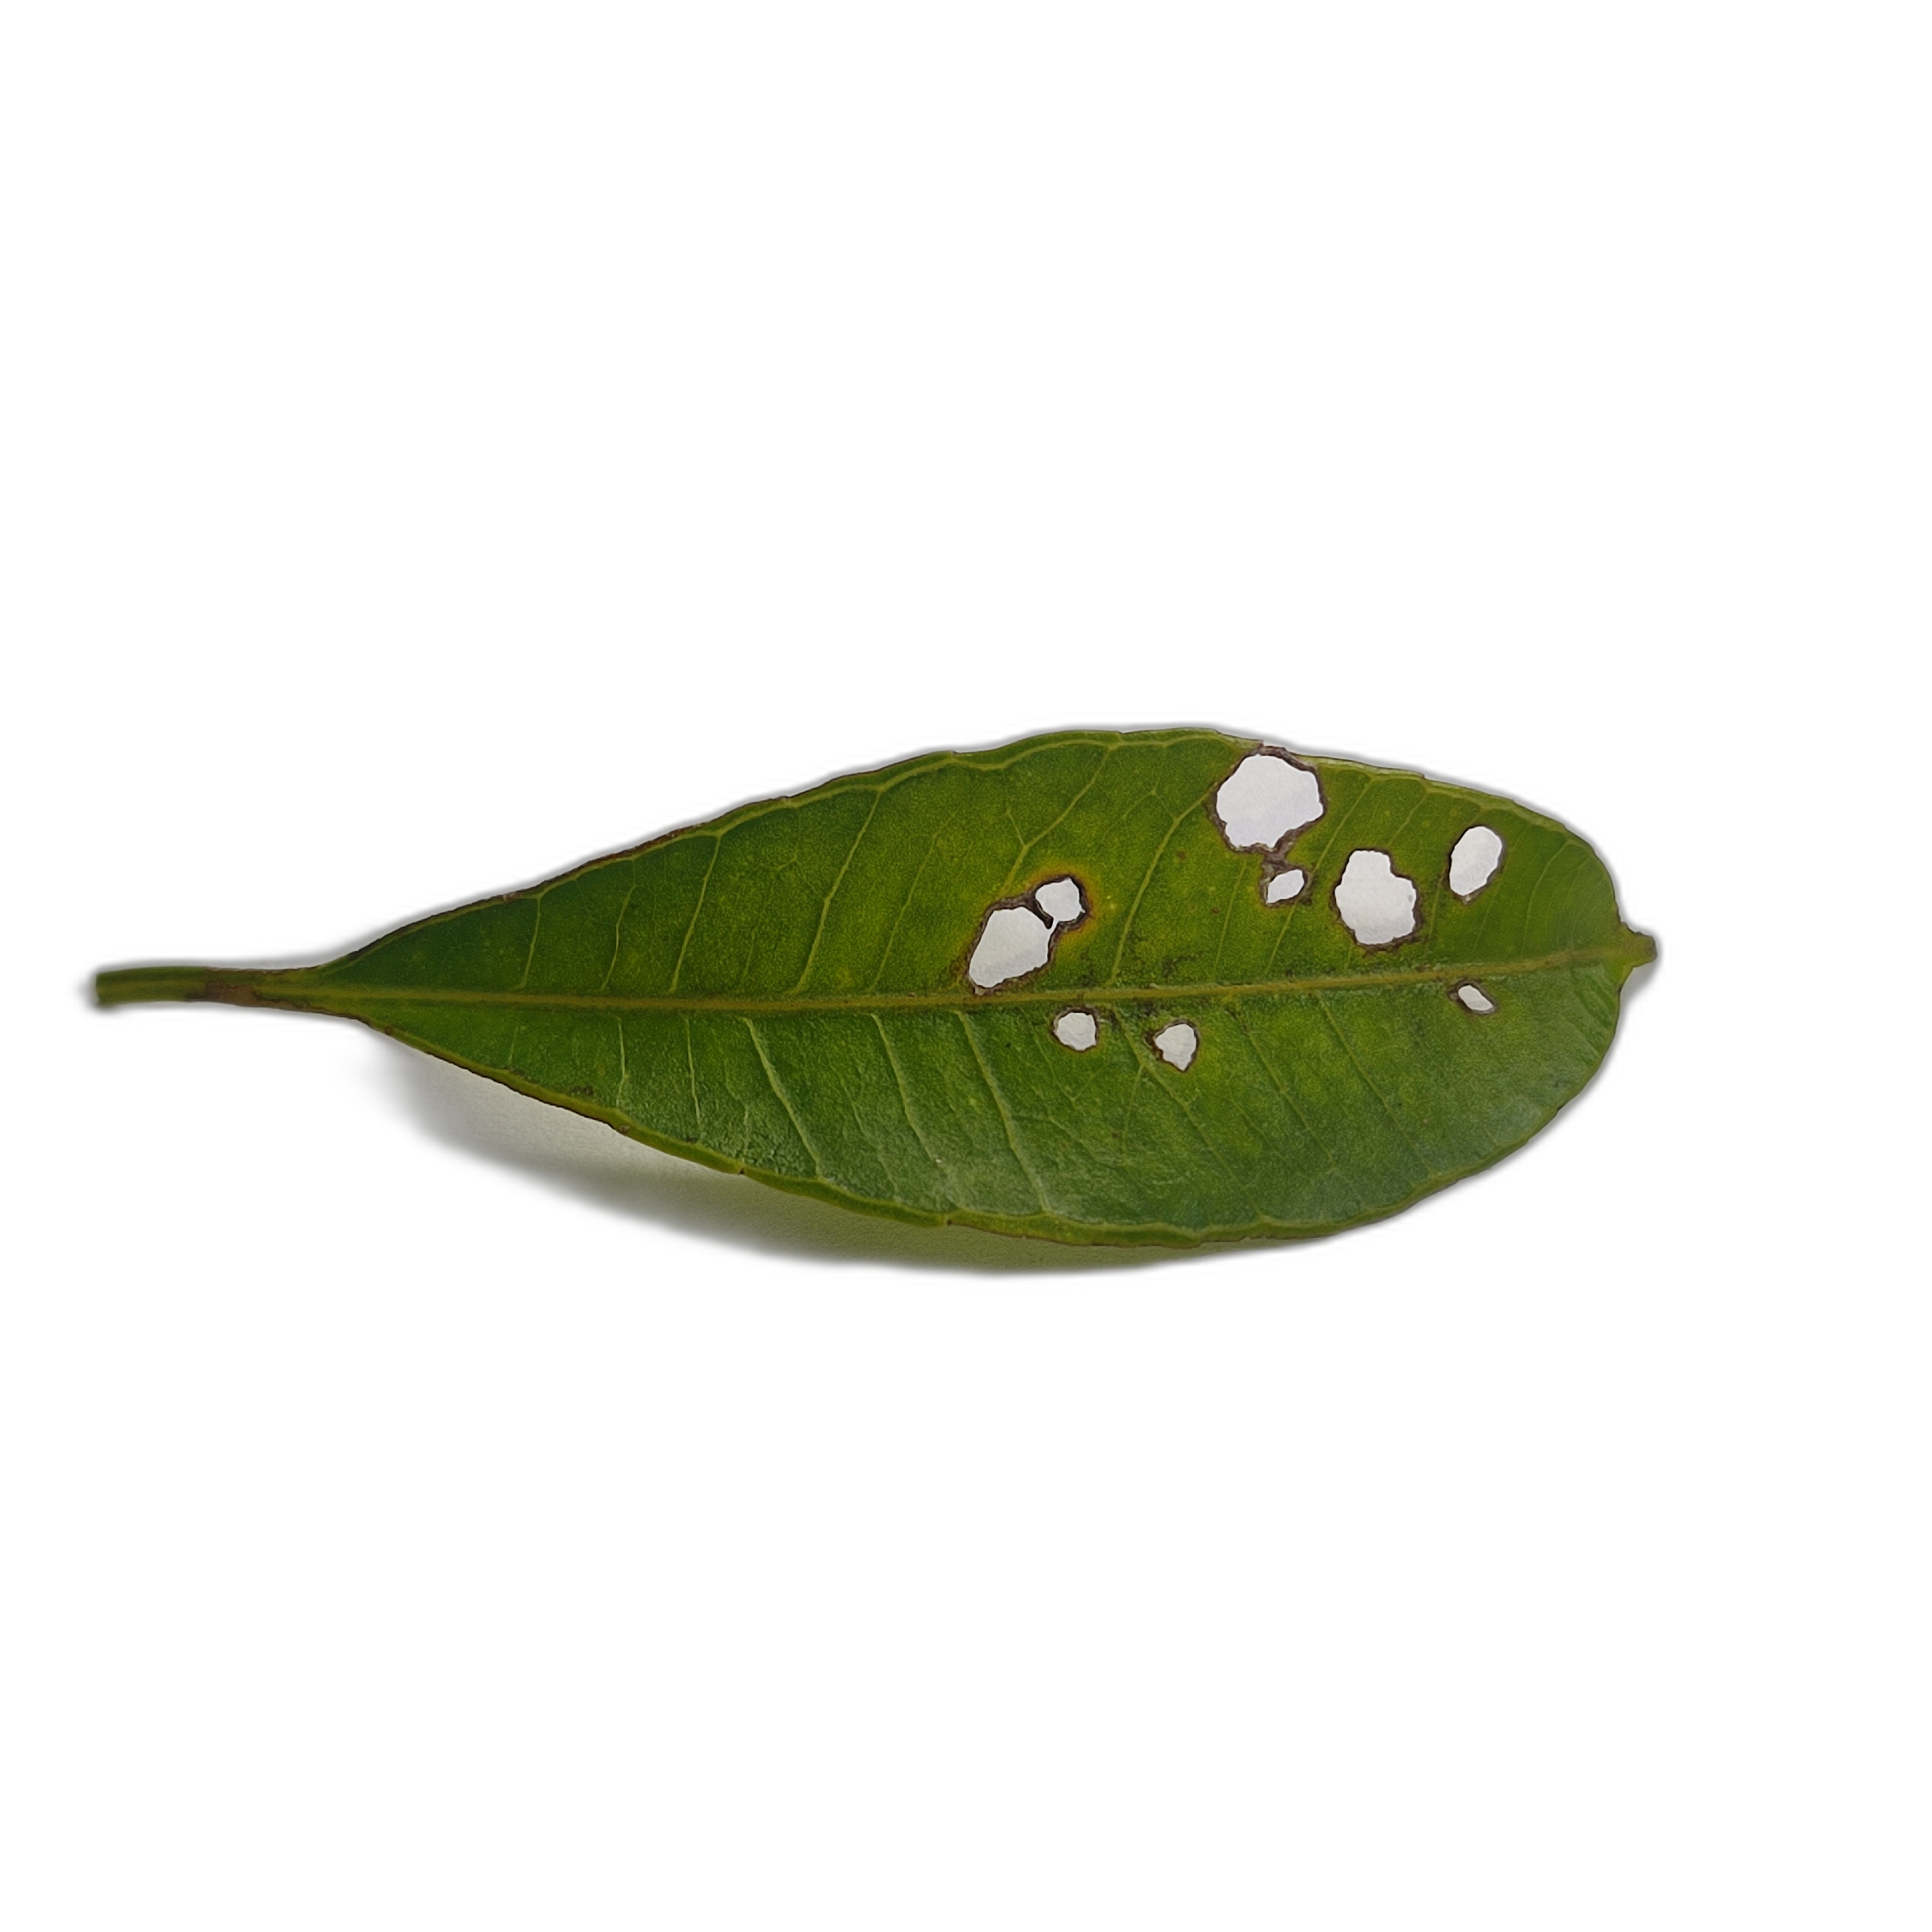
Label: not_healthy